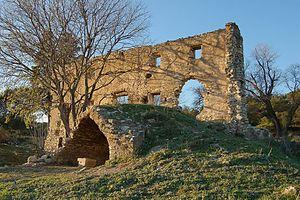
Ces ruines étaient encore présentes il y a quelques années . Les restes d'un mas datant du 17ème siècle.'ferme en Languedoc) La voûte est le reste de la bergerie. CET habitation a servi en 1976 pour le tournage du film ""le Jour de Gloire."""
Le camp des Garrigues est un camp militaire français situé à Nîmes dans le Gard.